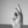
ASL letter: K